Leefe Robinson

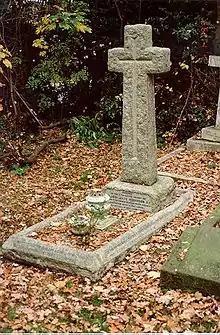
William Leefe Robinson's grave at All Saints' Church Cemetery, Harrow Weald.

After continual pestering of the authorities to allow him to return to active service, in April 1917 Robinson was posted to France as a flight commander with No. 48 Squadron, flying the then new Bristol F.2 Fighter.